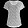
Label: T - shirt / top